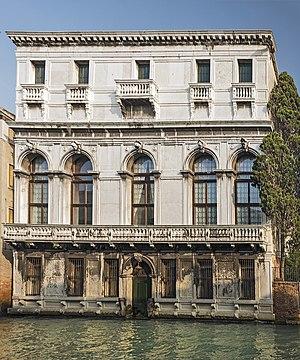
"La famille Dolfin est une ancienne famille patricienne de Venise, originaire de Mazzorbo et issue du noble Giovanni Gradenigo, surnommé ""le dauphin"". Il prit pour armes personnelles un dauphin d'or en champ d'azur. Ses descendants les conservaient jusqu'à ce que Gregorio, le plus richissime de la famille, augmentait le nombre de dauphins à trois.
Cet article recense les principaux palais de Venise.
Le rio di Ca' Foscari est un canal de Venise dans le Dorsoduro.